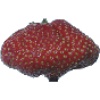
Label: Strawberry Wedge 1